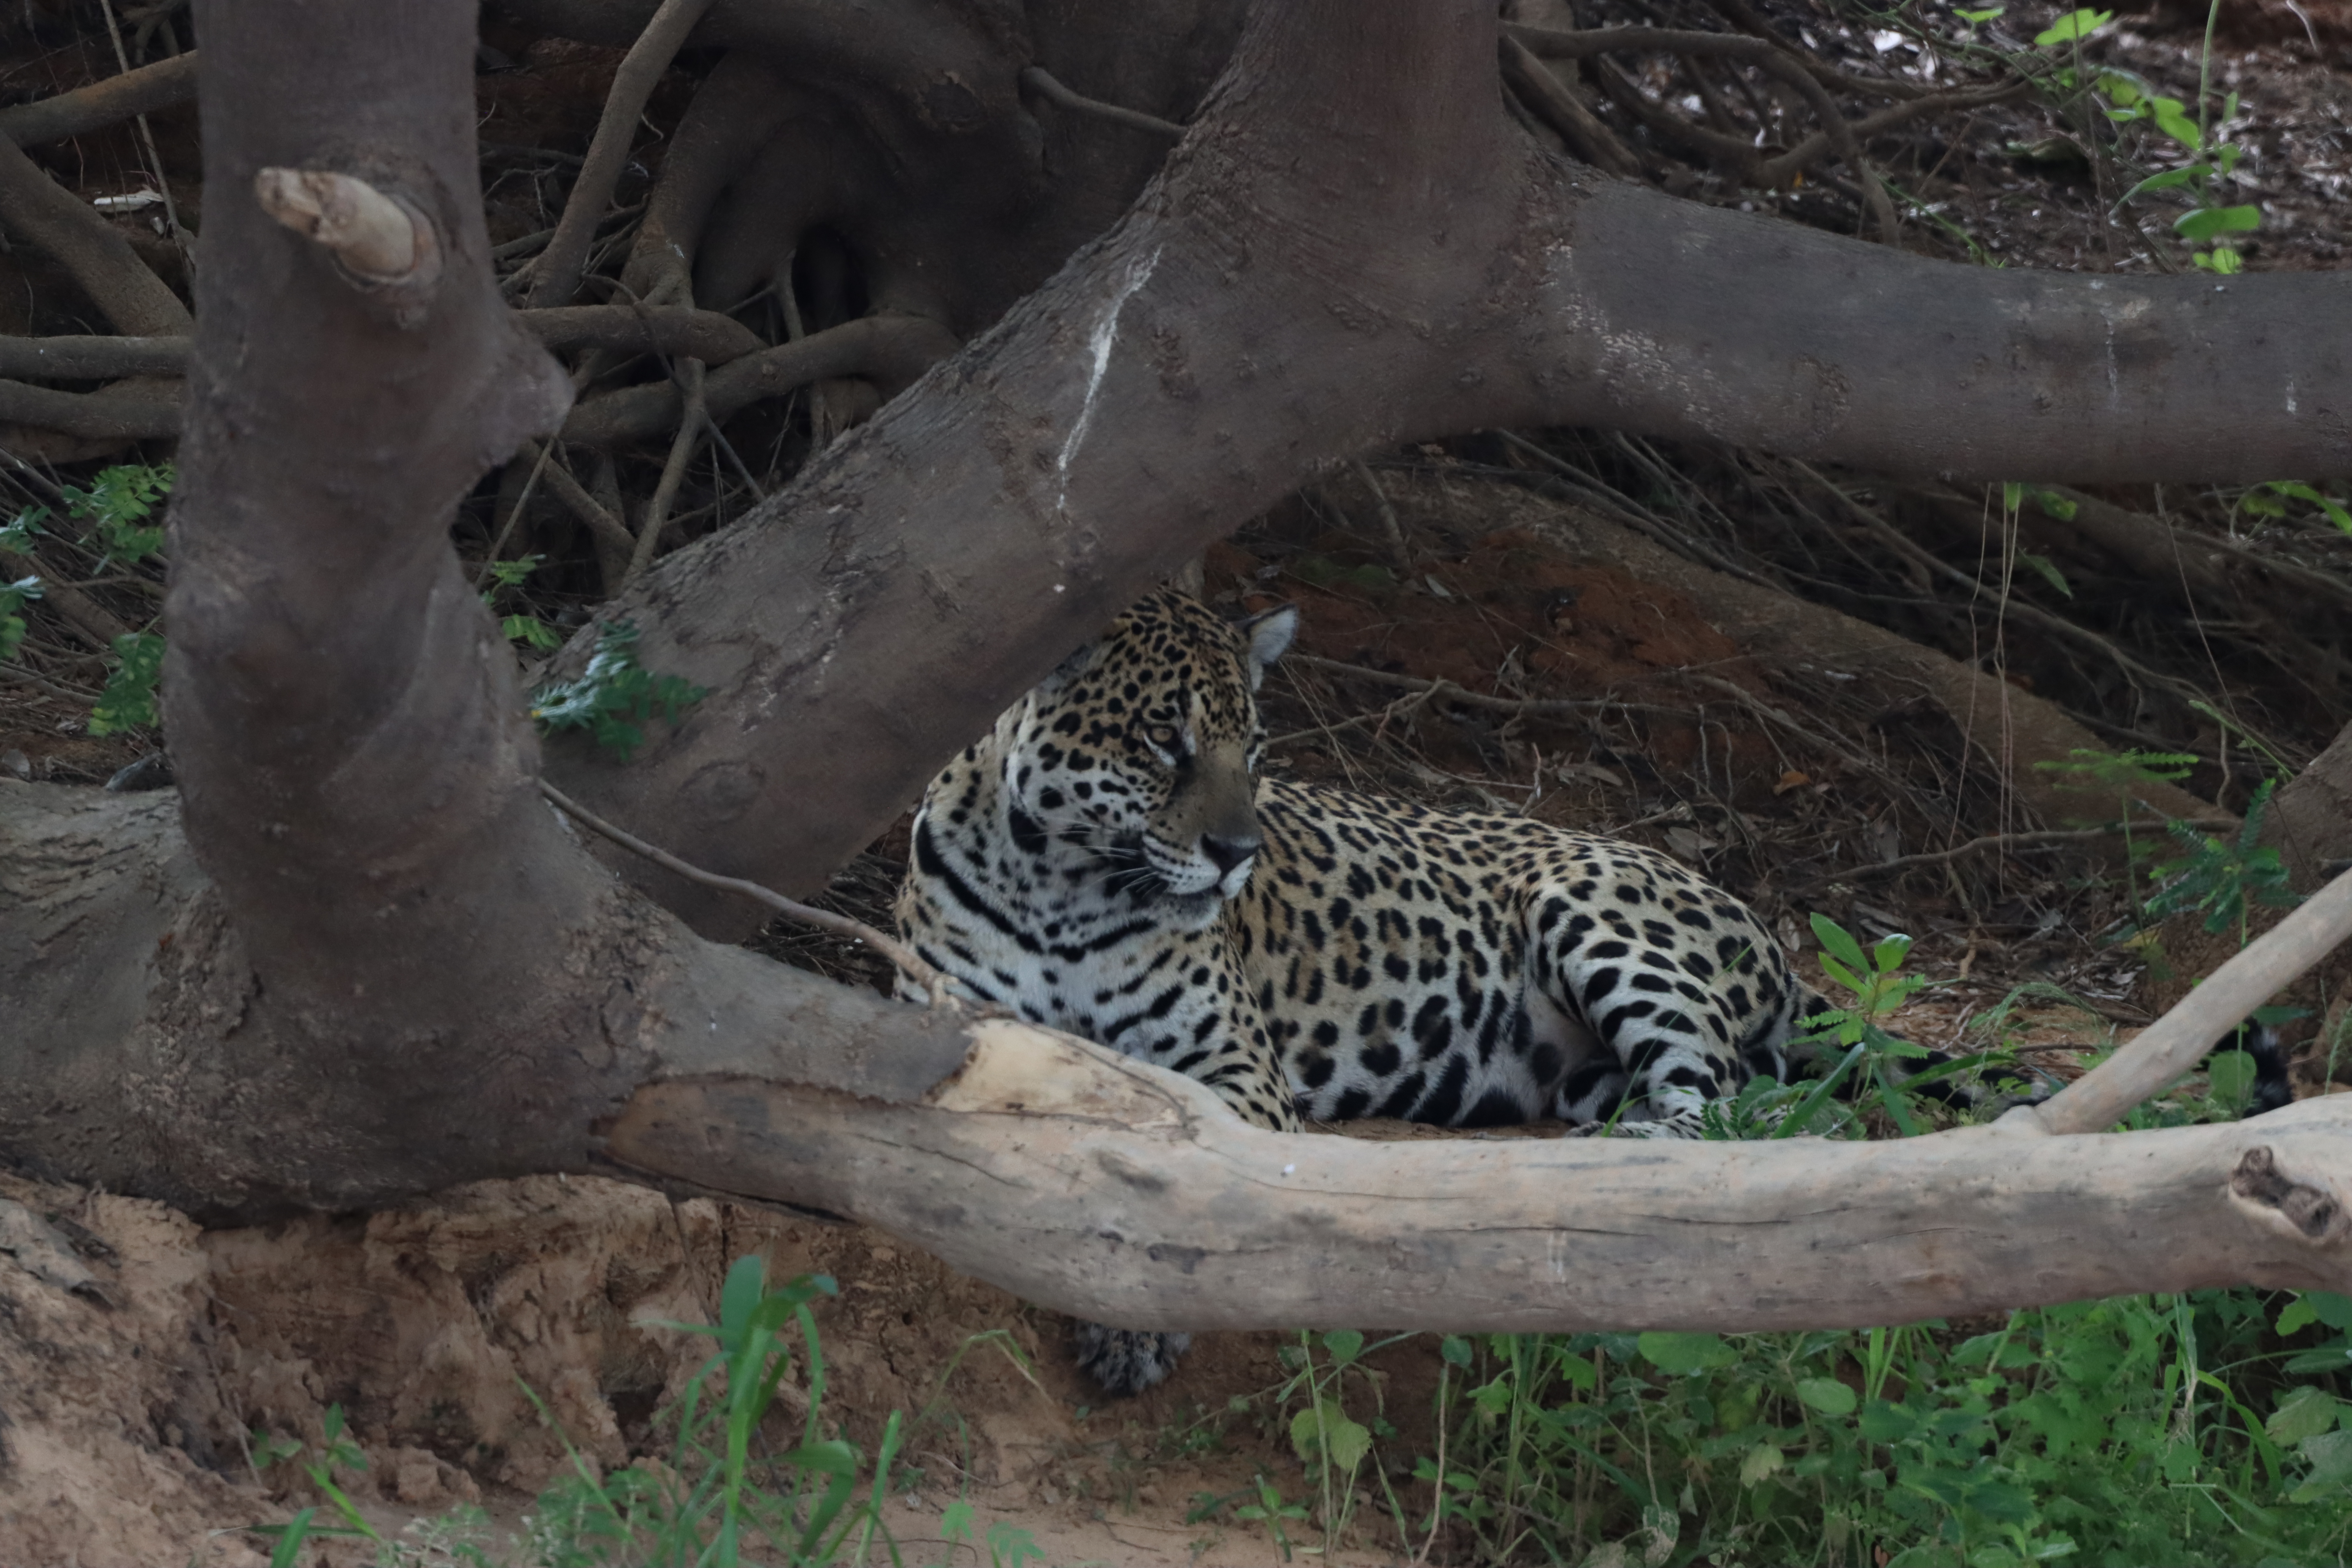
Jaguar: Jaju